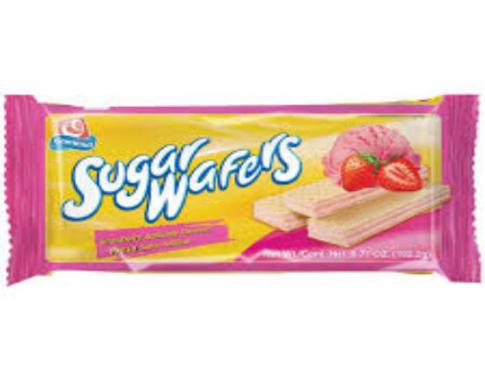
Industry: Food